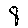
Label: 8